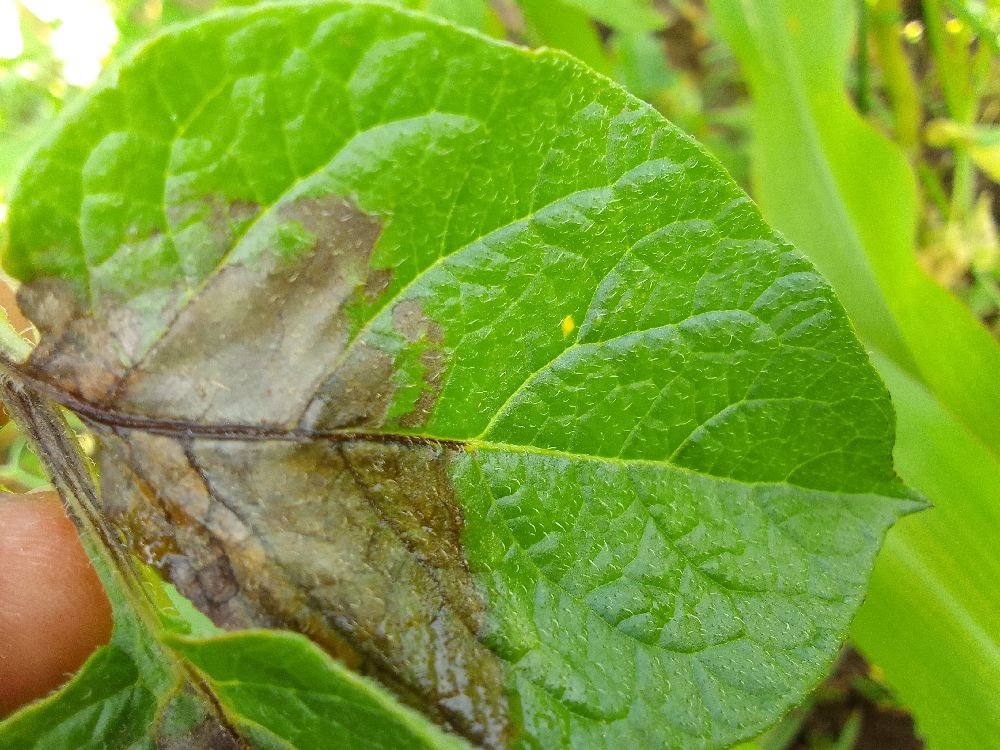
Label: Late blight